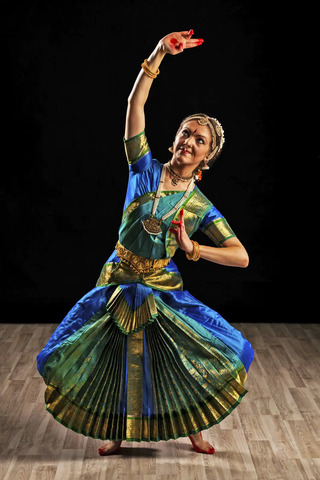
Dance form: bharatanatyam